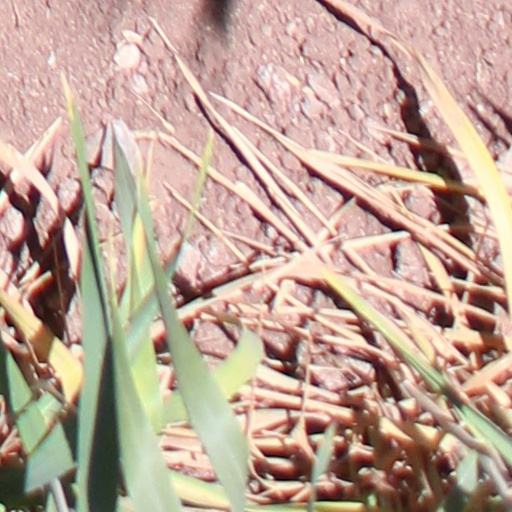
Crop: wheat